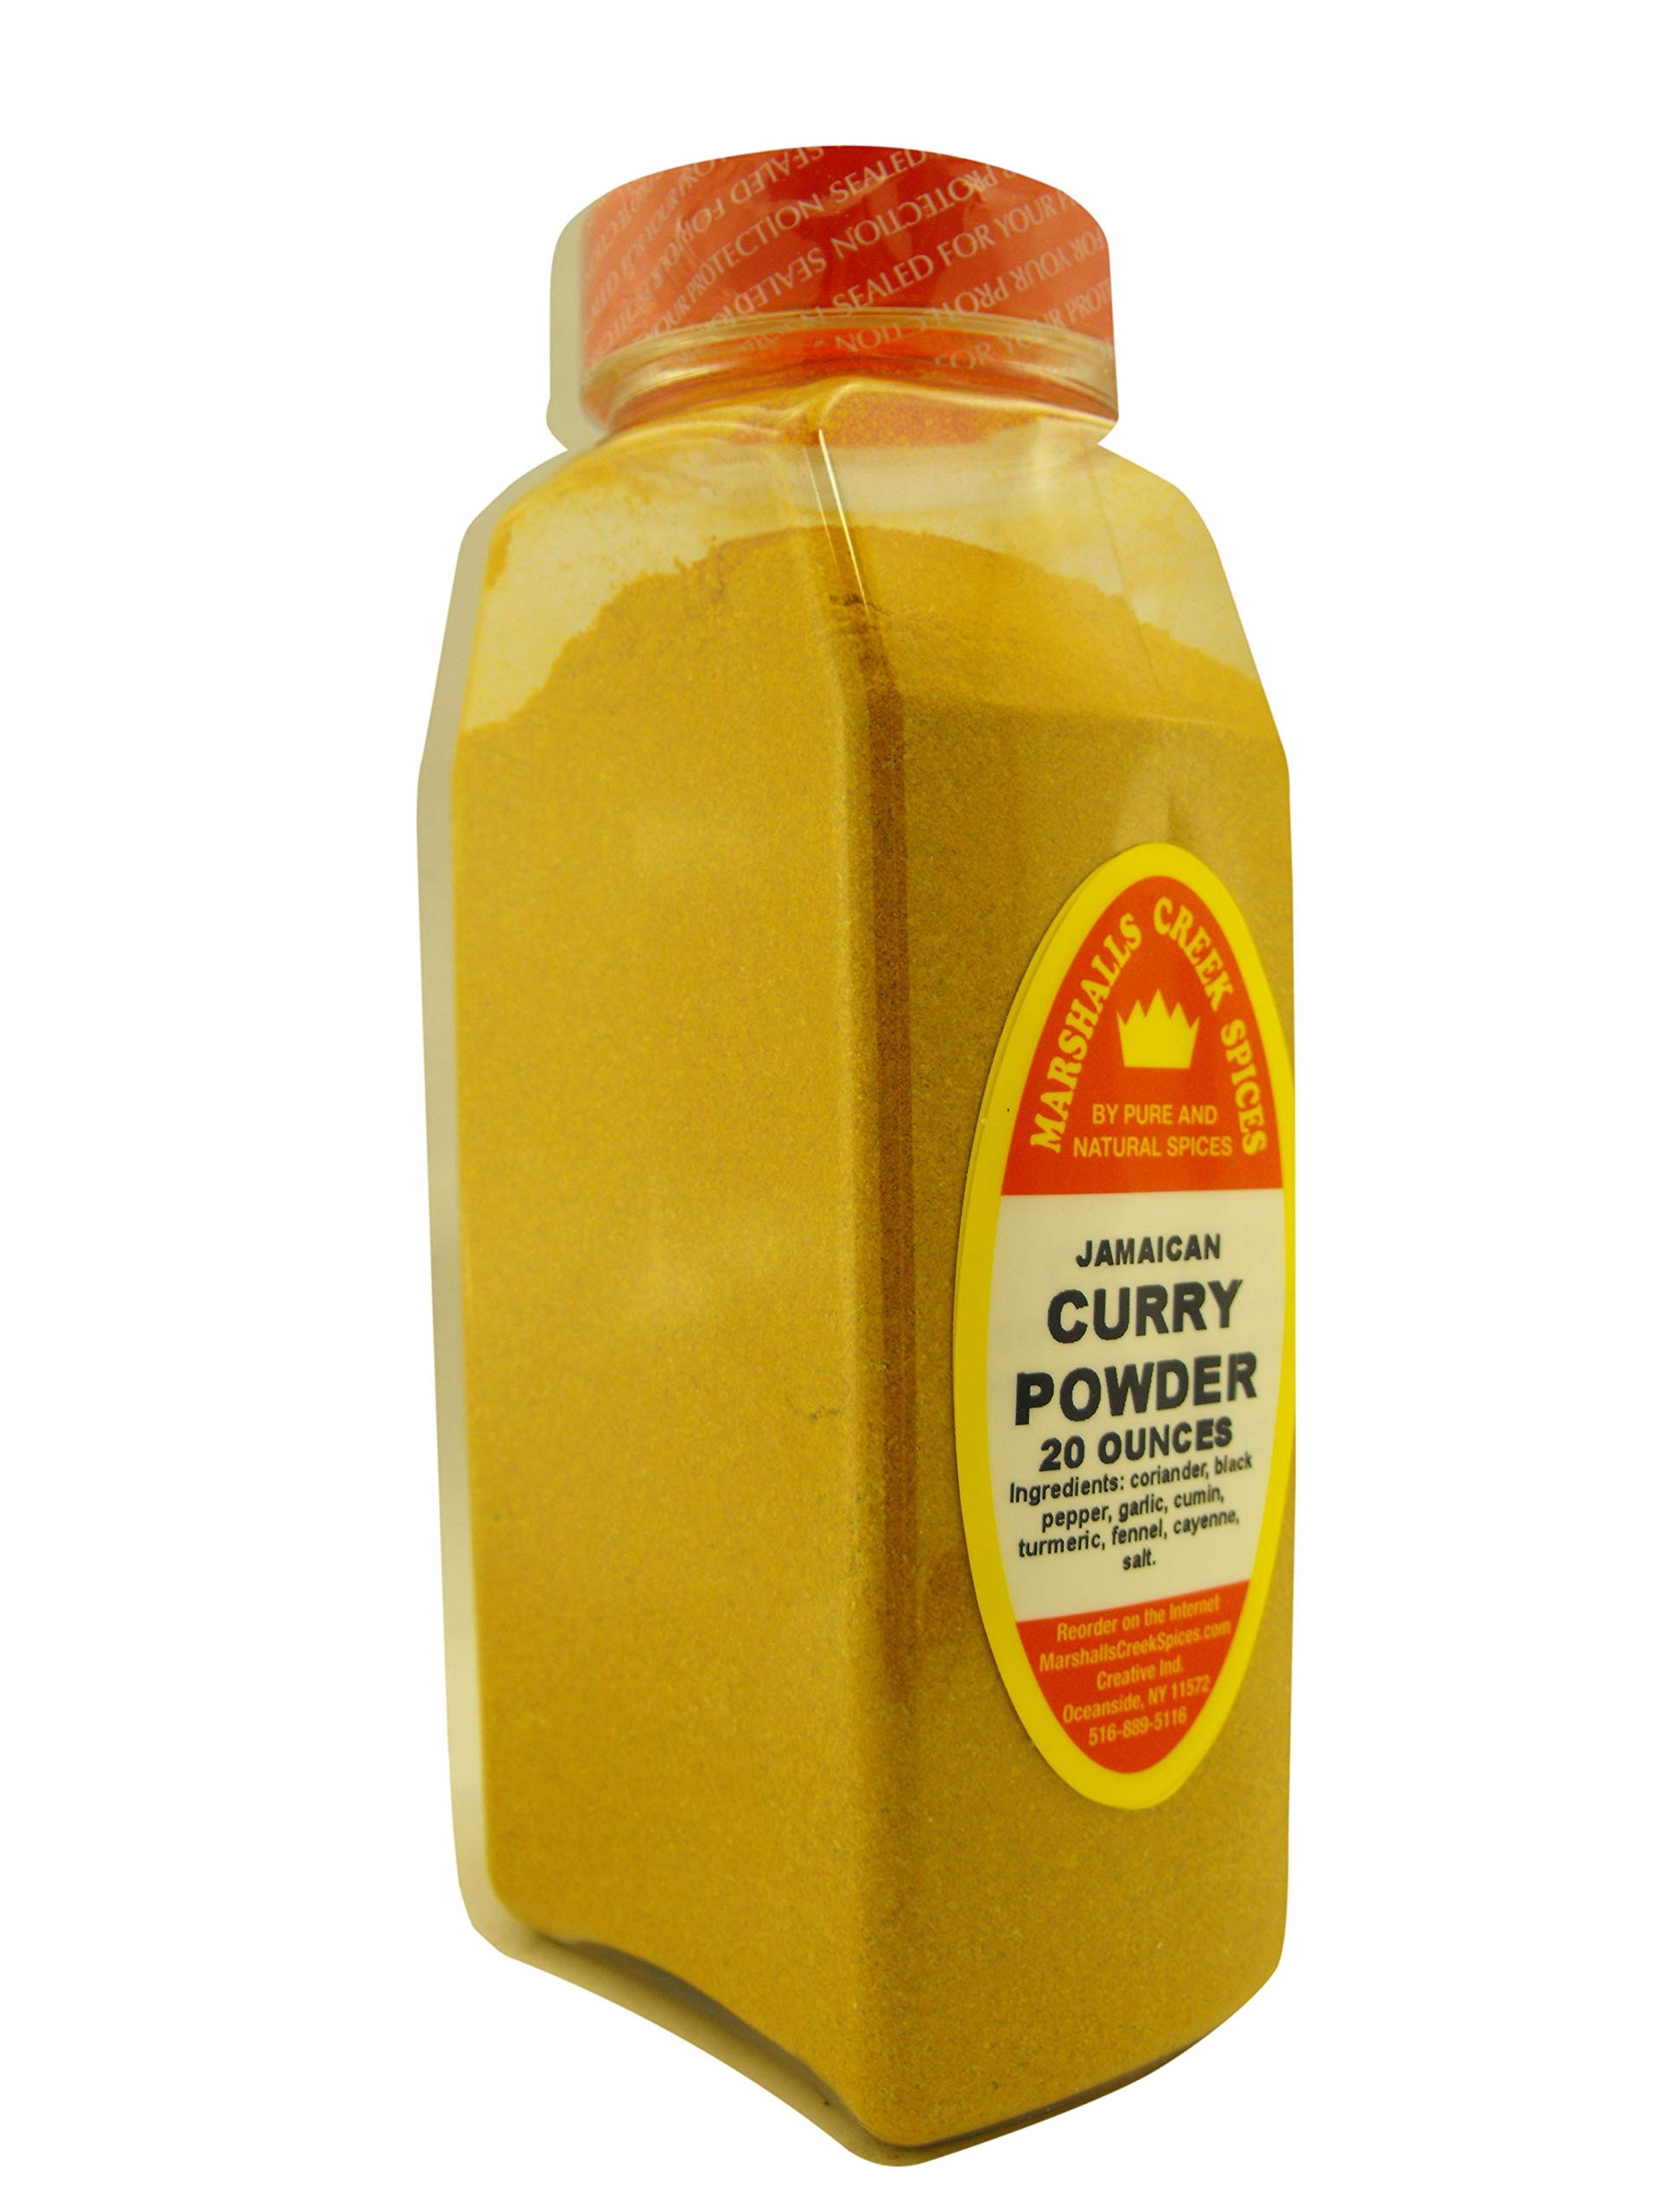
Item Name: Marshall's Creek Spices Marshalls Creek Spice Co. XL Size Jamaican Curry Powder, 20 Oz
Bullet Point 1: Marshall's Creek Spices buys in small quantities and packs weekly providing the freshest spices possible. Fresher spices means more flavor and a longer shelf life.
Bullet Point 2: No Fillers, no MSG
Bullet Point 3: All Natural, Kosher
Bullet Point 4: Large convenient containers
Value: 20.0
Unit: Ounce

Price: 20.98